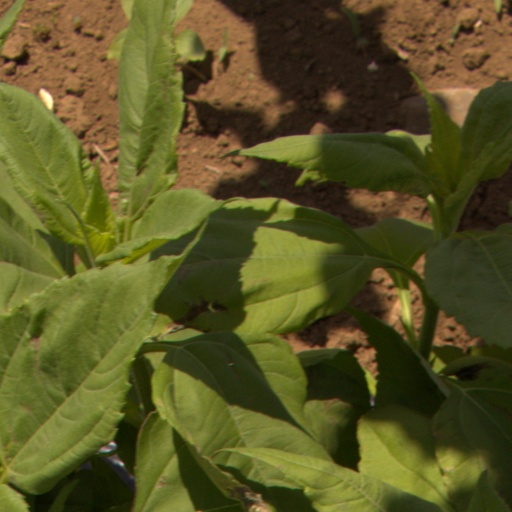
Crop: Jerusalem artichoke